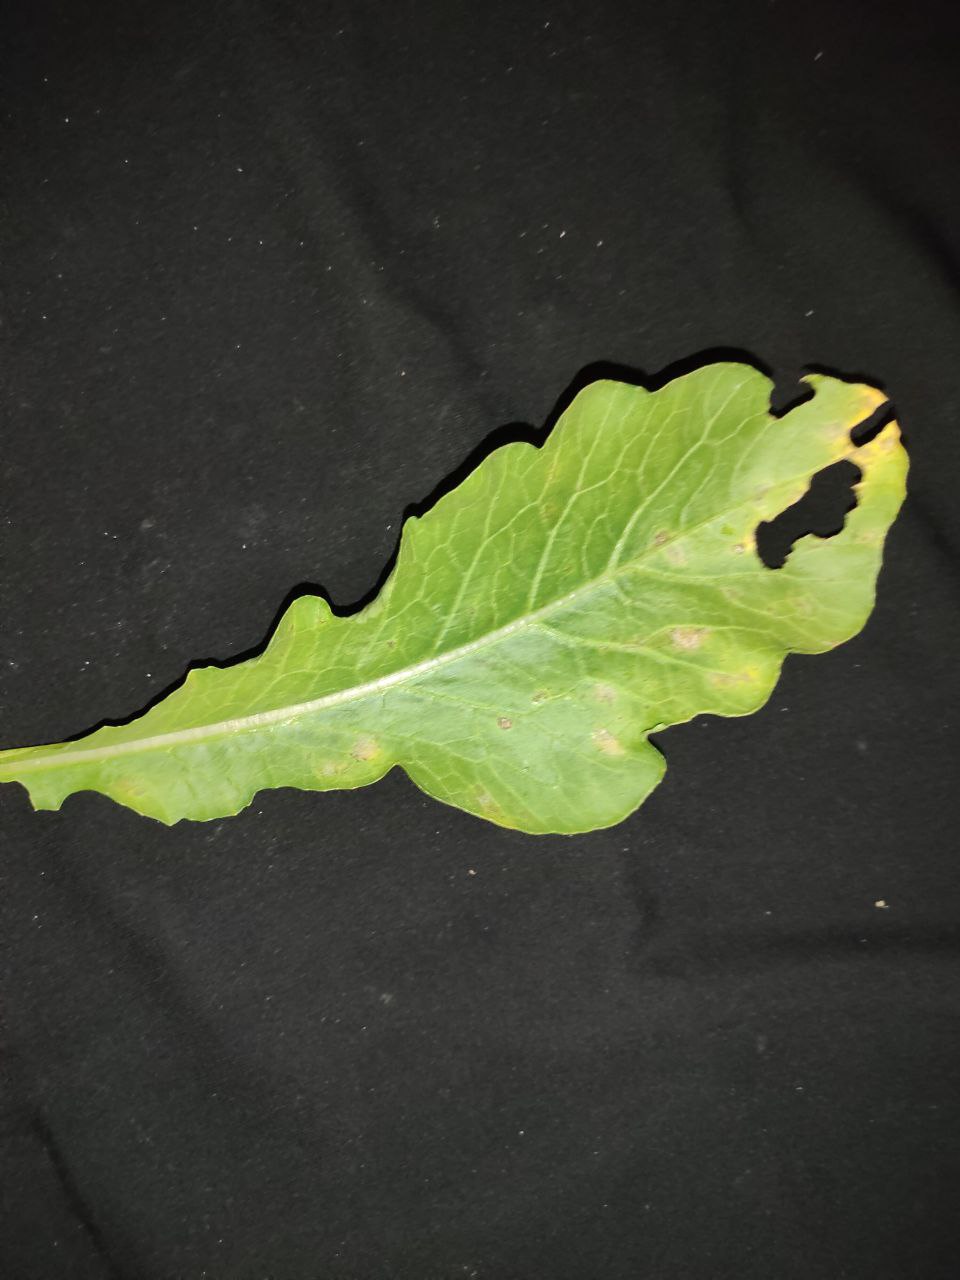
Label: Downey mildew